Answer in natural language. Considering the relative positions, where is modern gray dresser with three drawers (highlighted by a red box) with respect to Window (highlighted by a green box)? Choose between the following options: right or left
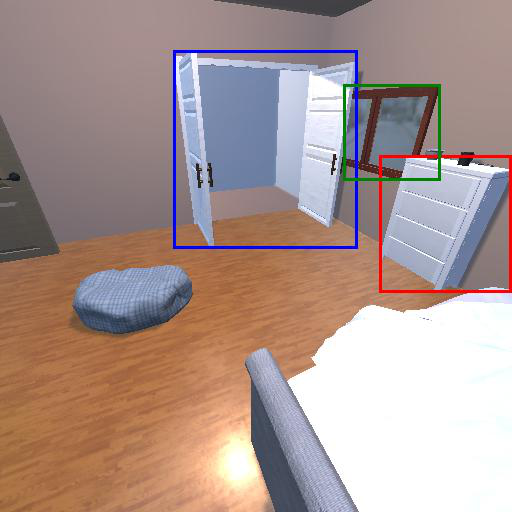
<answer>right</answer>